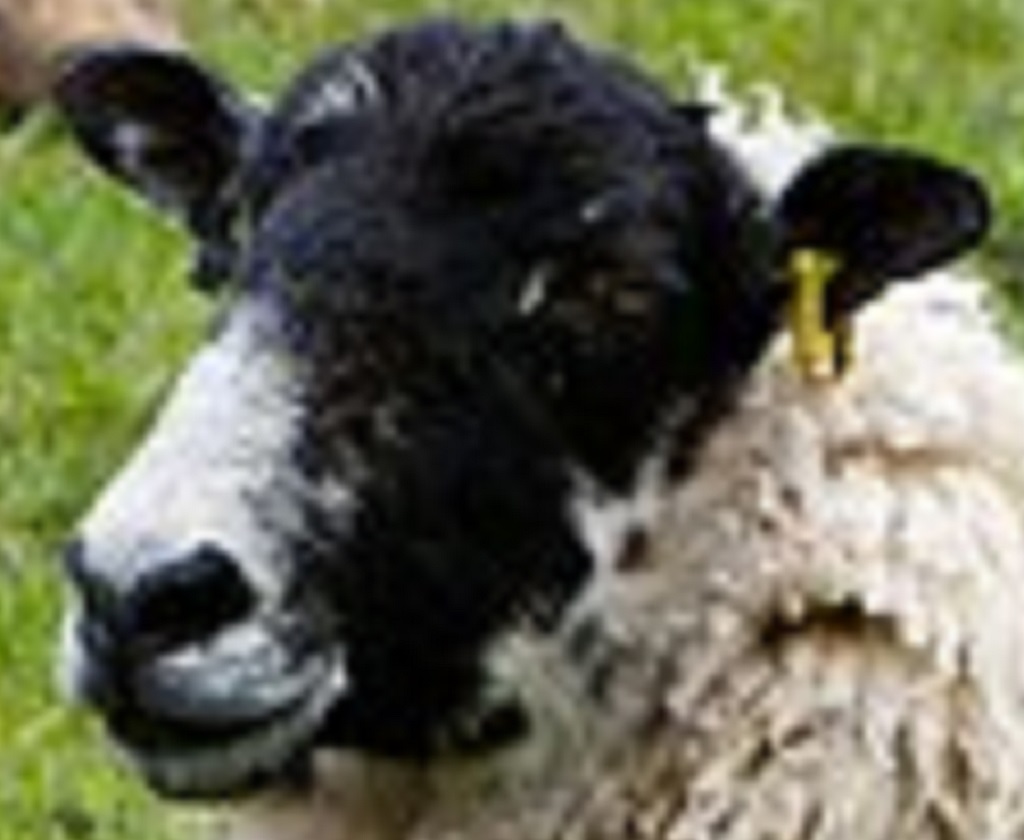
Label: no pain